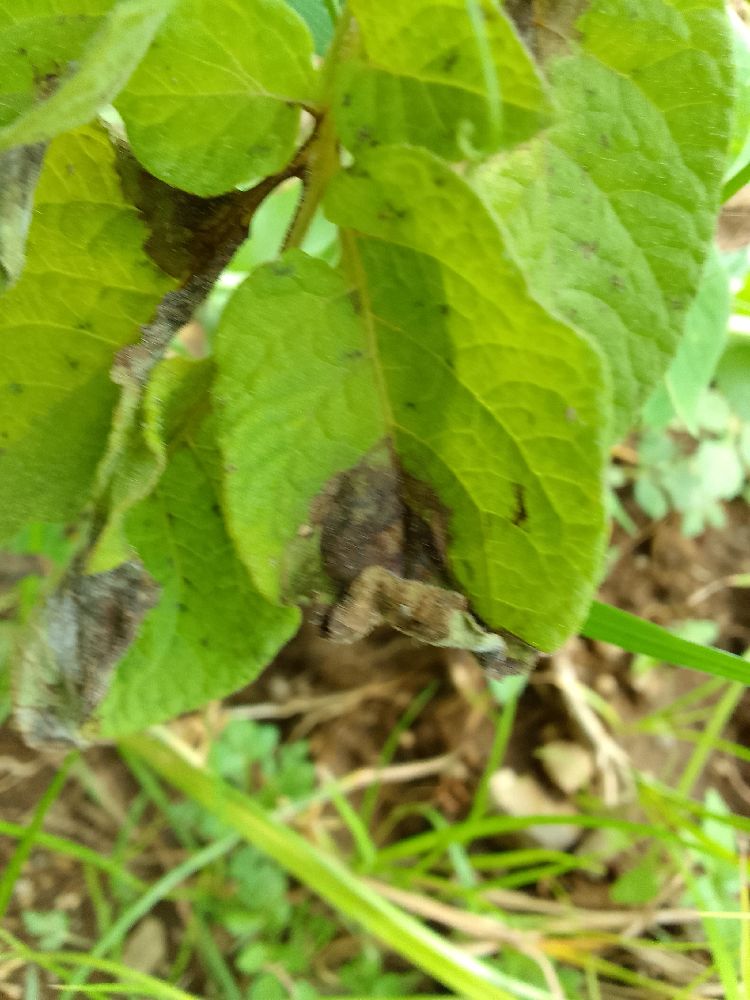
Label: Late blight